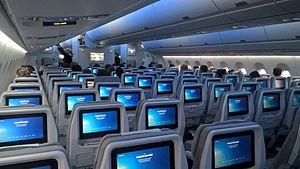
L'Airbus A350 XWB est un avion de ligne long-courrier et gros porteur du constructeur européen Airbus. Initialement baptisé A350, ce modèle était dérivé de l'A330 ; toutefois, à la suite des remarques des compagnies aériennes, il a été décidé à la mi-juillet 2006 d'en revoir le concept et de le munir d'un fuselage plus large, à la fois par rapport aux A330 et A340, et surtout par rapport à son principal concurrent, à cette époque, le Boeing 787. Cette évolution permet aujourd'hui à l'A350 de concurrencer aussi le nouveau Boeing 777x.